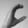
ASL letter: C